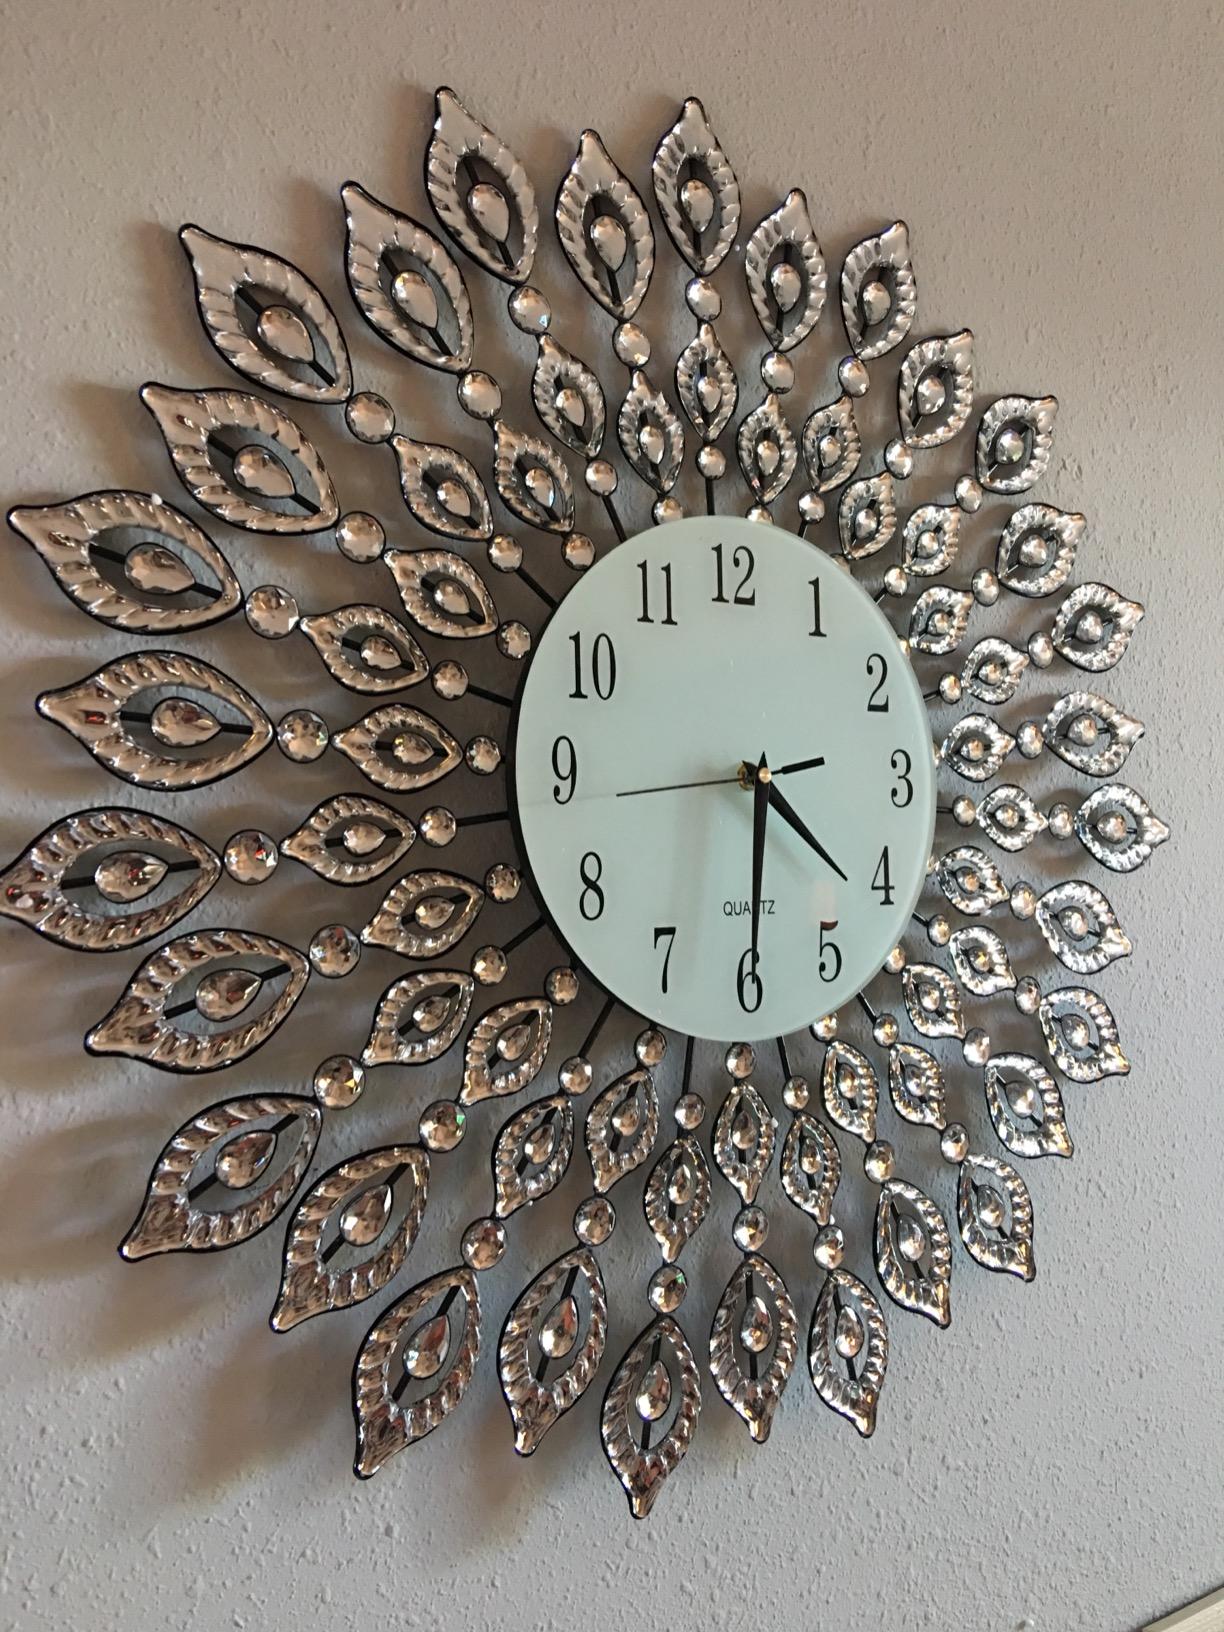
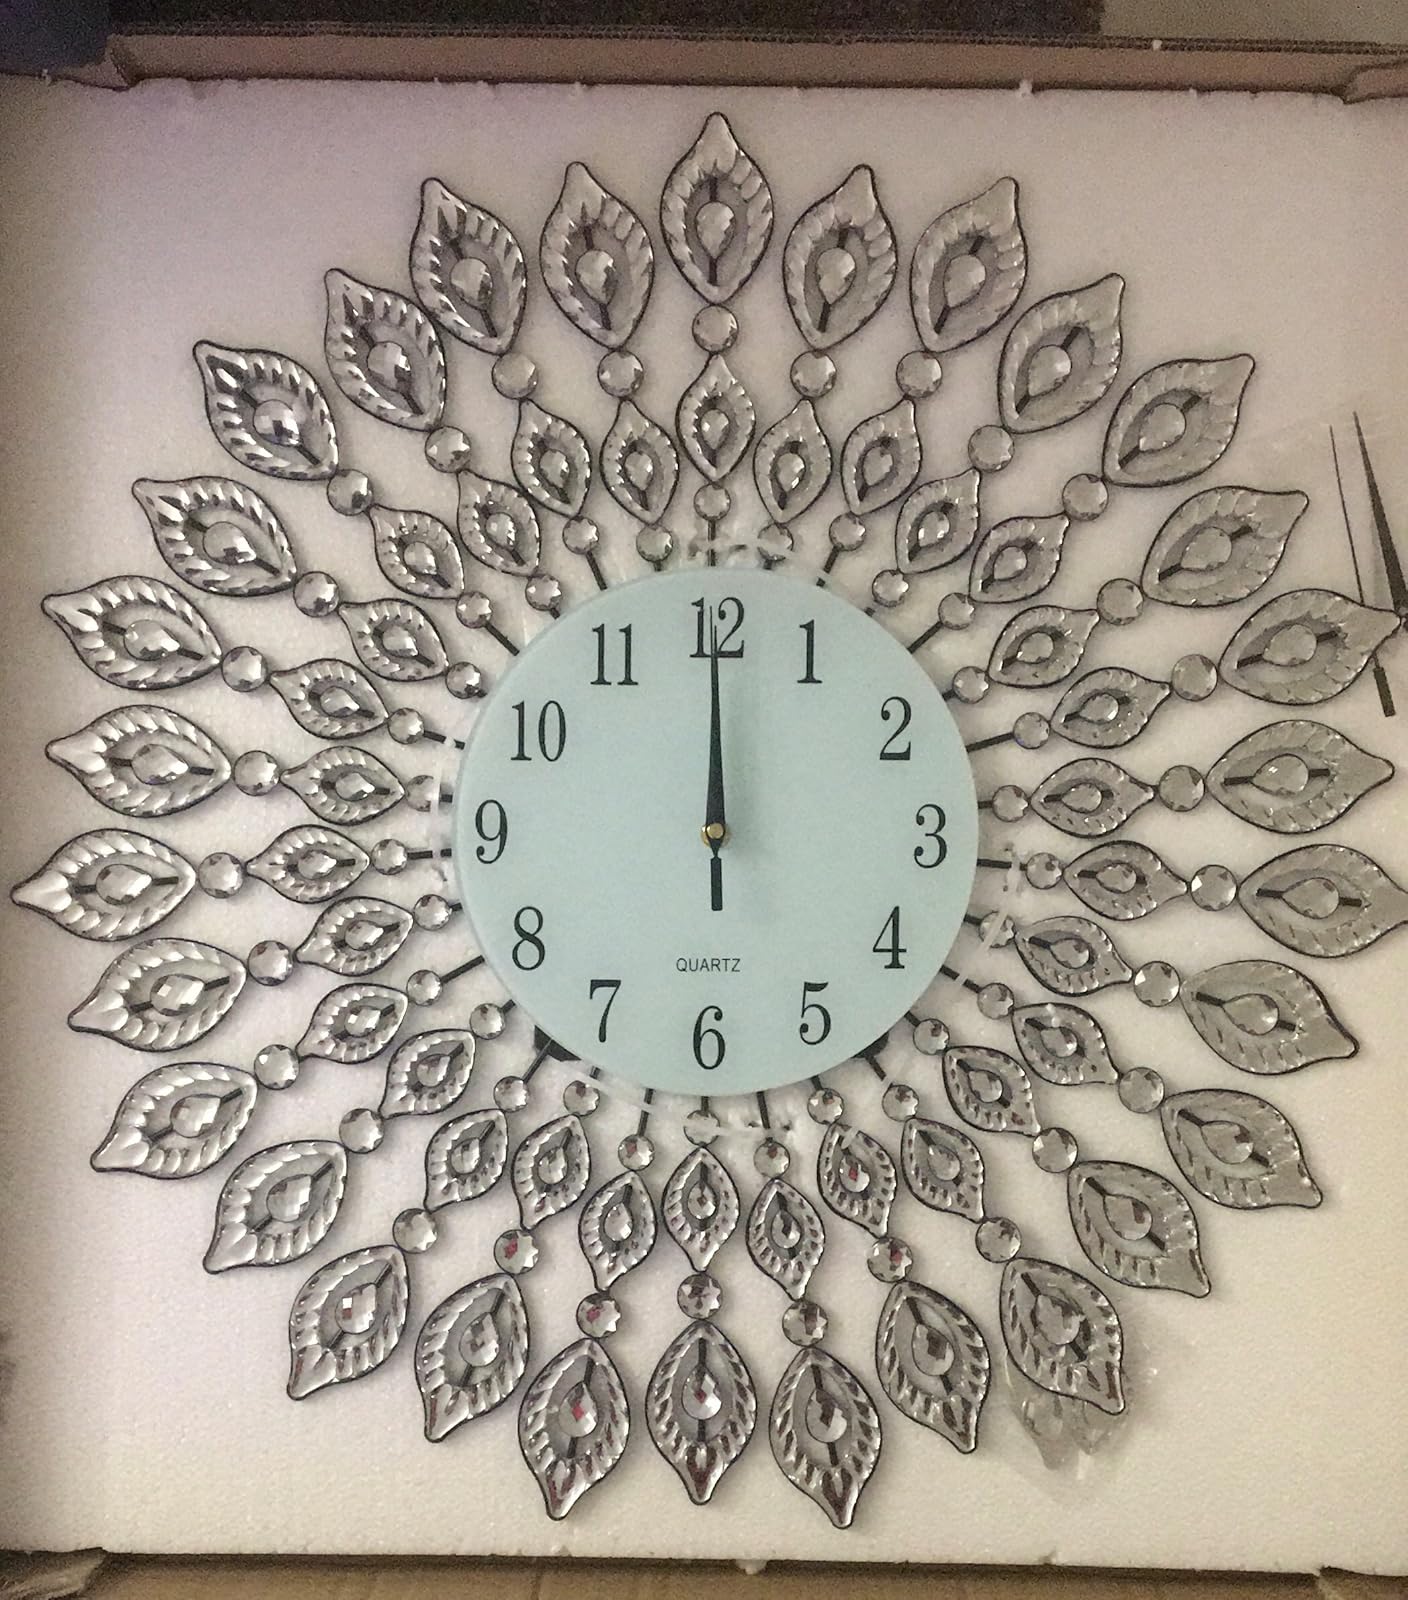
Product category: clock
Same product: yes